Genting Highlands

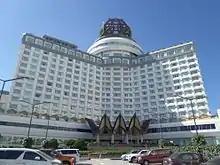
Genting Grand.

Since then, Genting Highlands Resort has expanded, with six more hotels being built by 2017. They are Genting Hotel (renamed Genting Grand, 1981), Awana (1984), Resort Hotel (1992), Highlands Hotel (1997), First World Hotel (2001), and Crockfords (2017). Two cable car systems were built to provide transport to the hilltop: Awana Skyway built in 1977 with a length of and Genting Skyway cable car system built in 1997 with a length of . The resort ventured into the amusement park and entertainment industry by launching the Genting Grand Indoor Theme Park in 1992, Genting Outdoor Theme Park in 1994, Arena of Stars in 1998 and First World Plaza Indoor Theme Park in 2001.